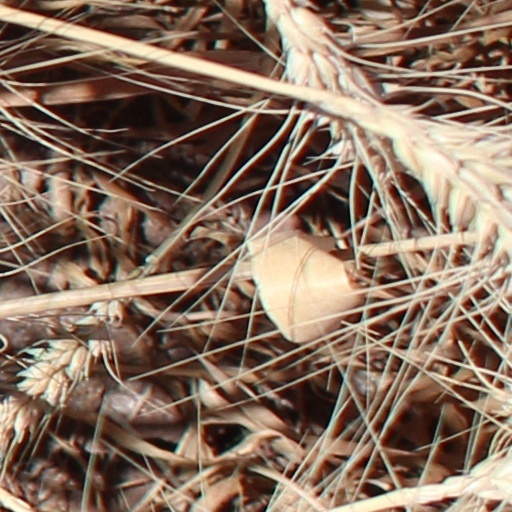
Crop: wheat